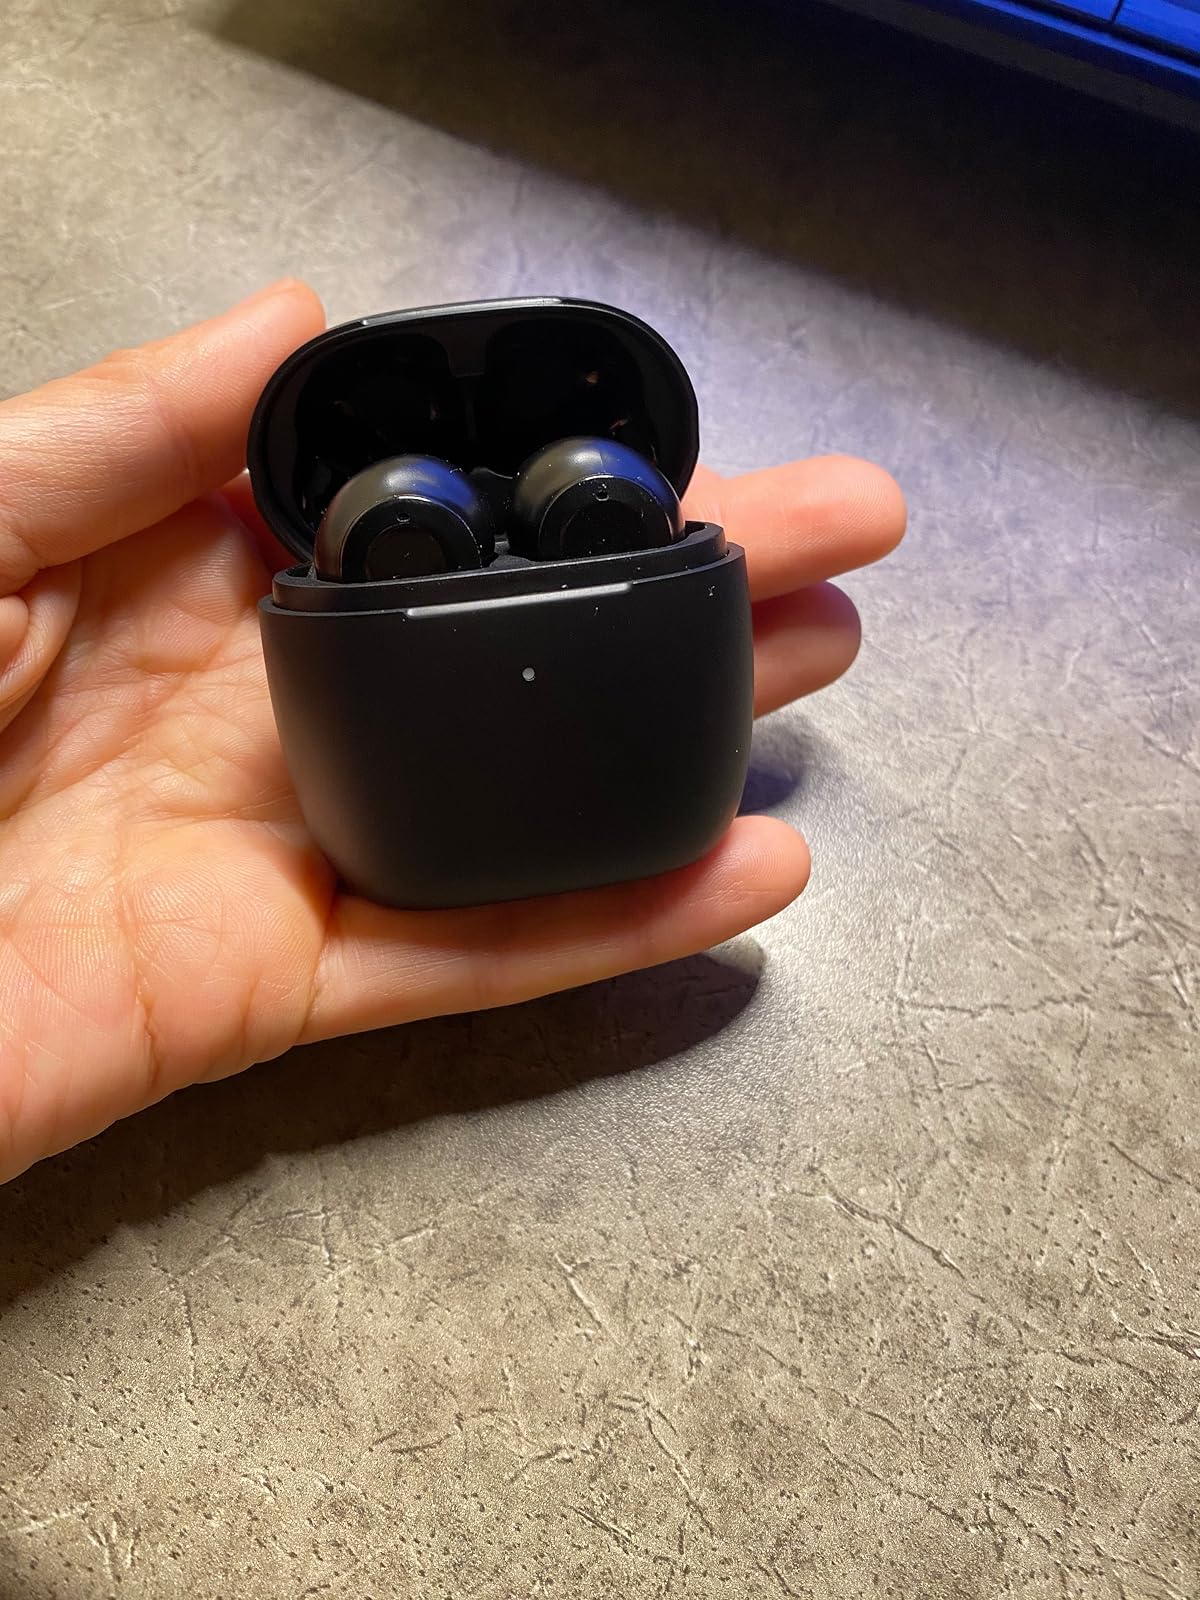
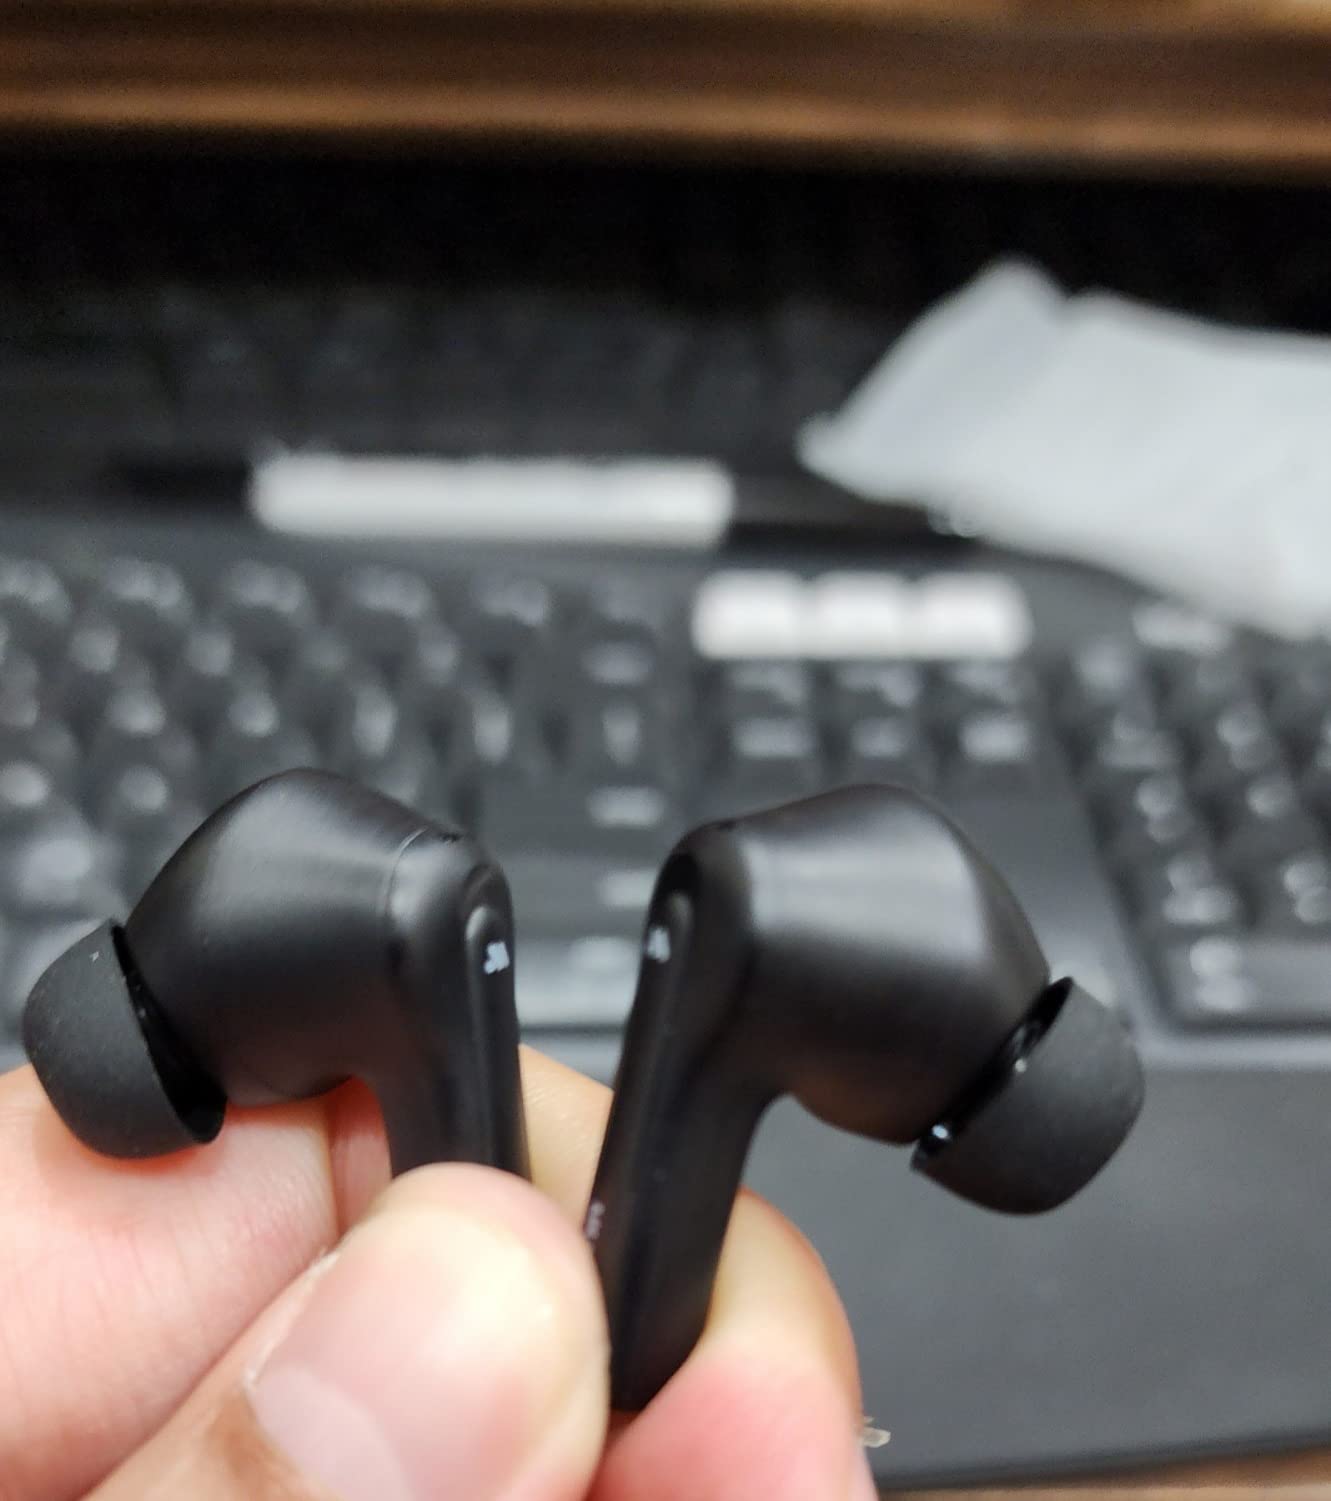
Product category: earbuds
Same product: no